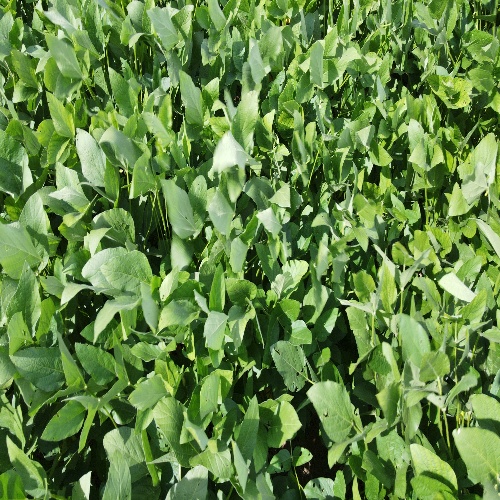
Label: Caterpillar